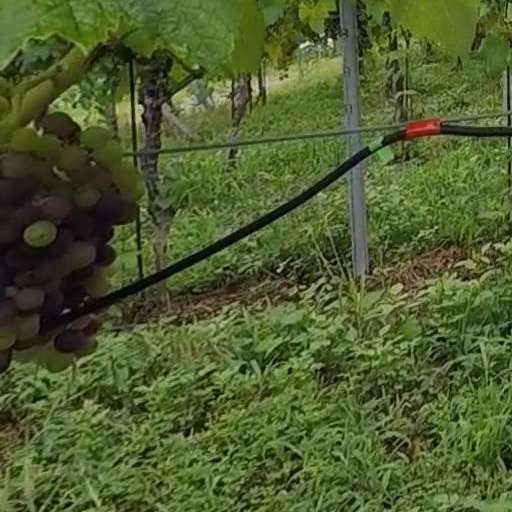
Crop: grape